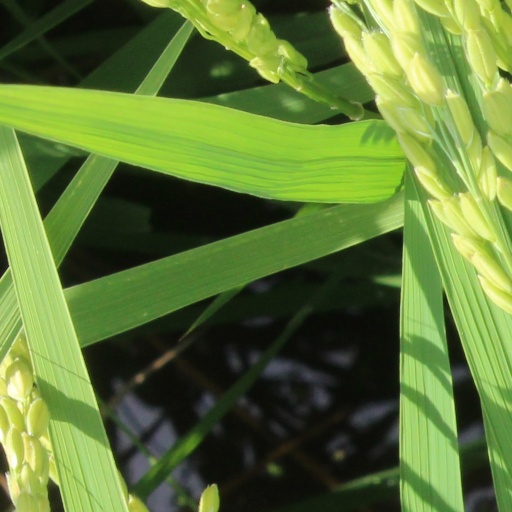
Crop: rice